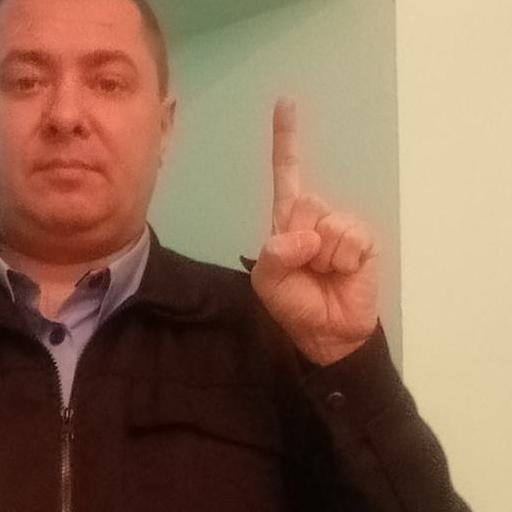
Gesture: one